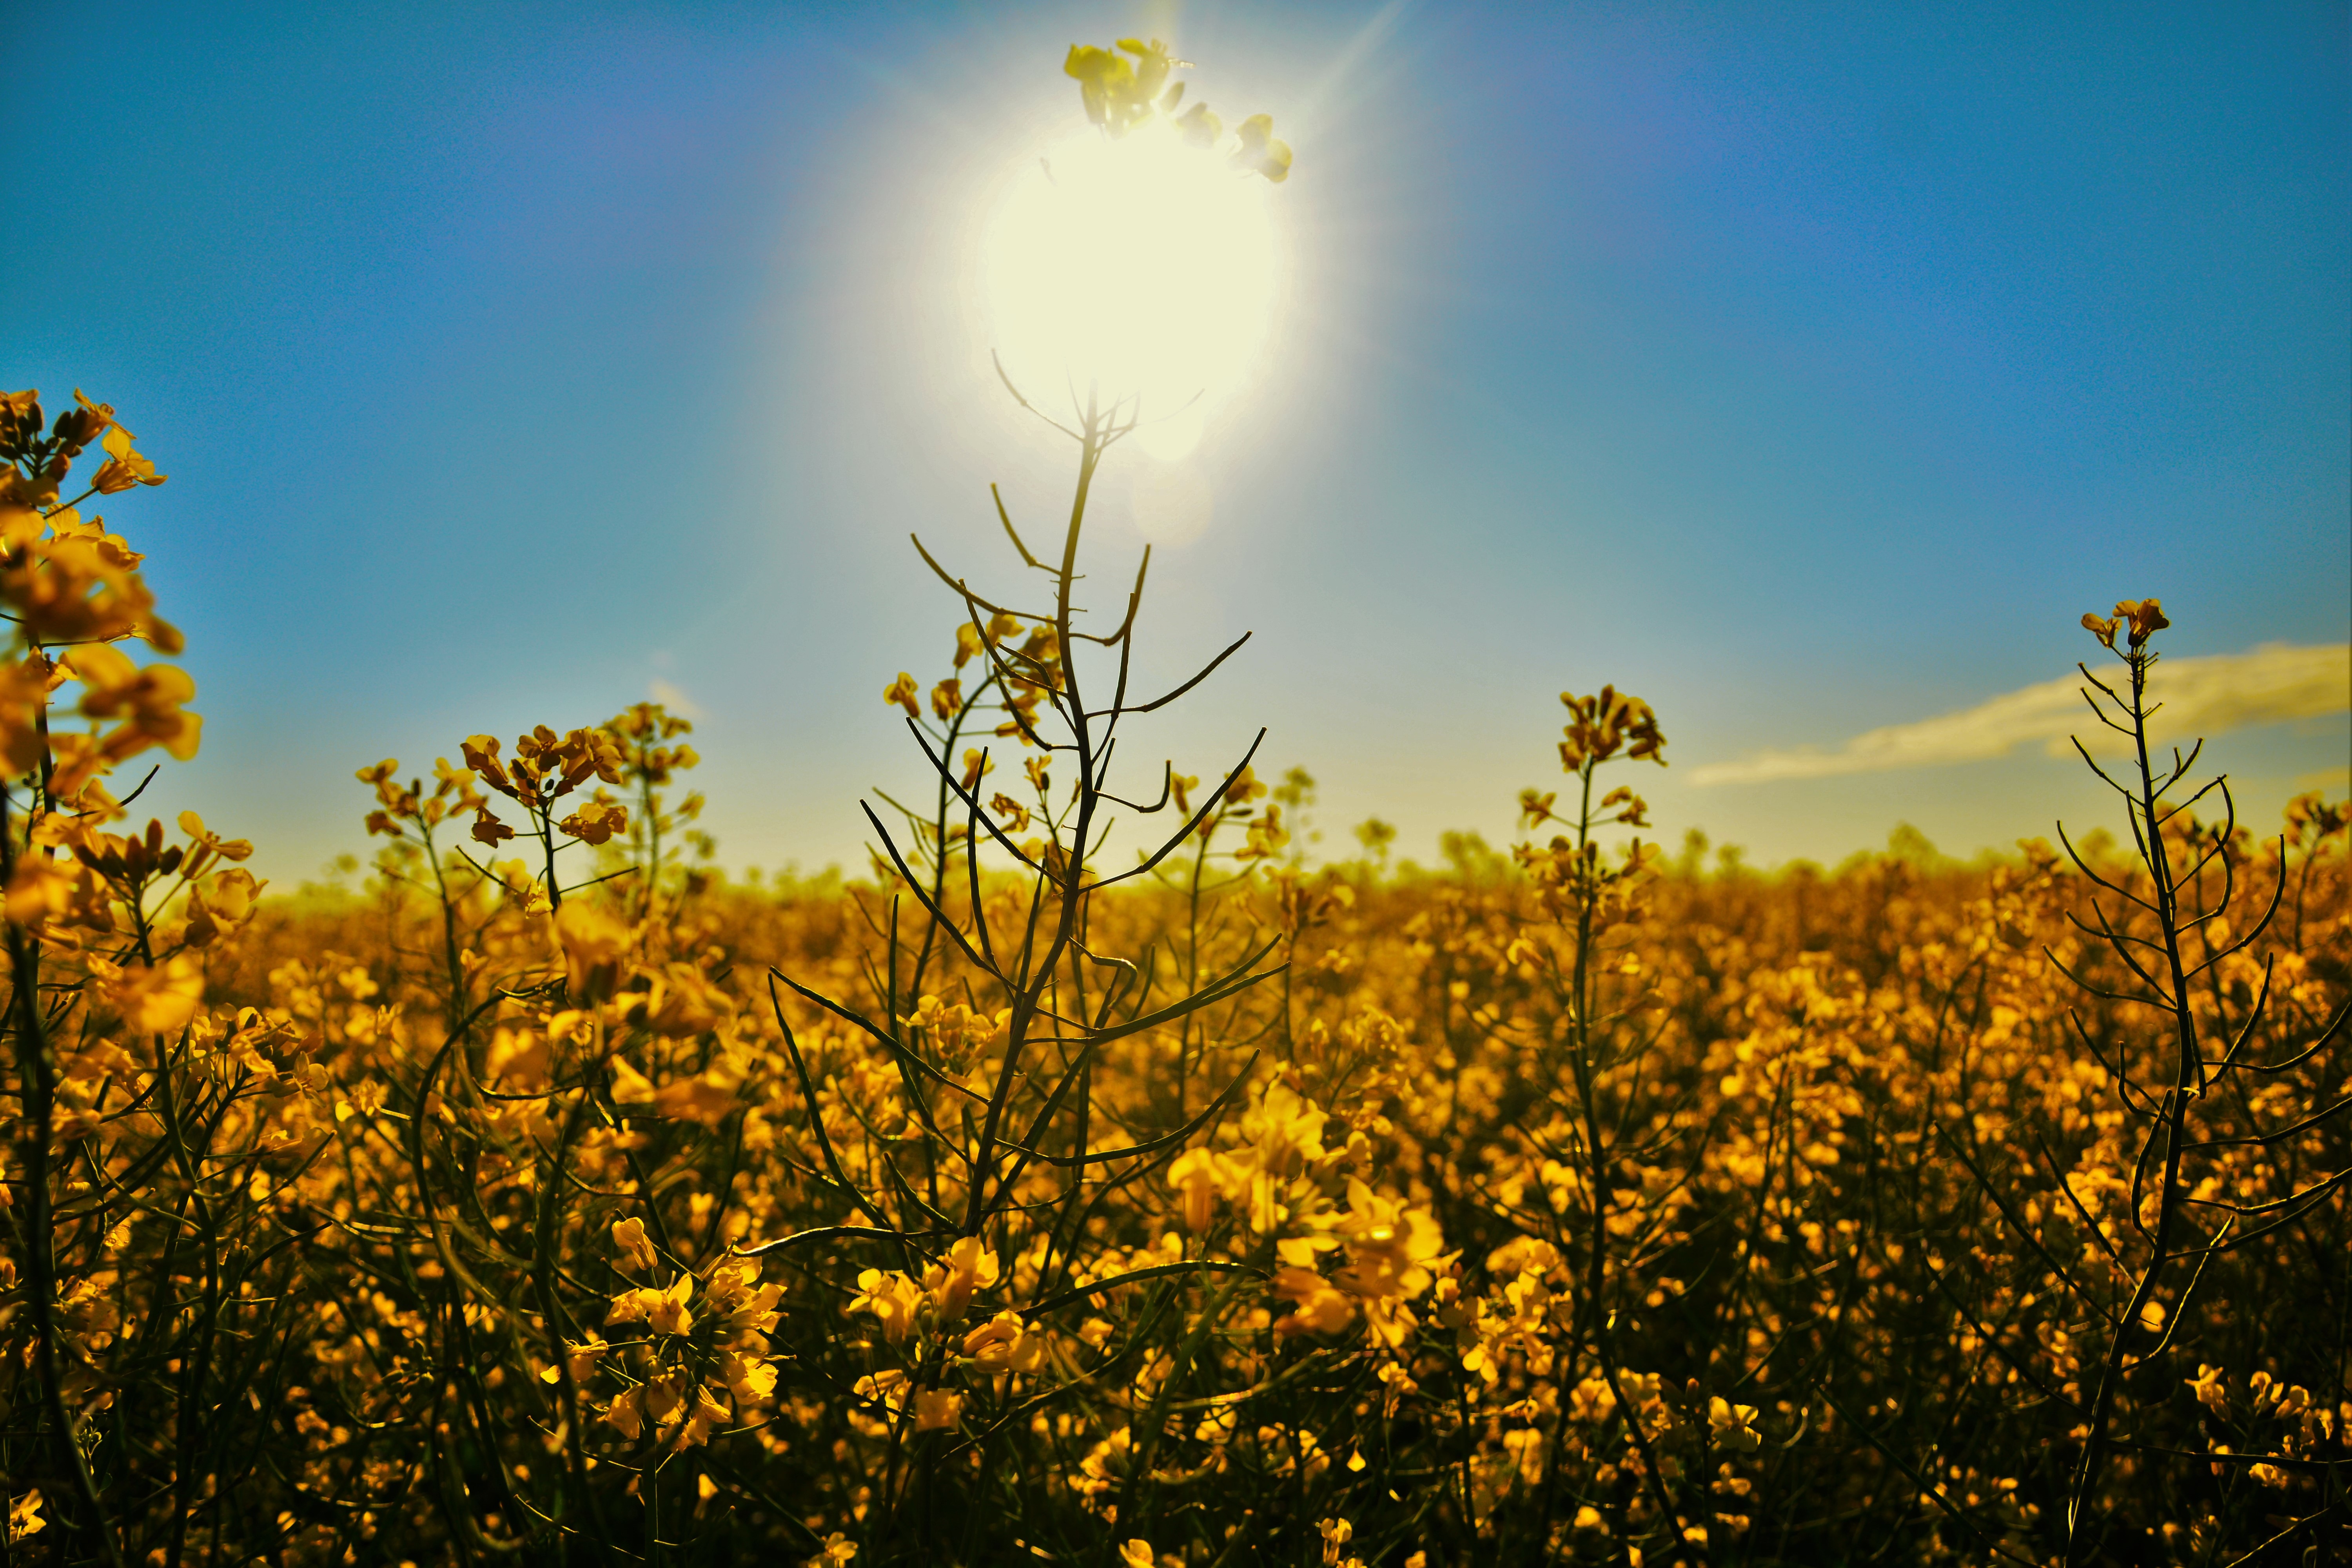
tree, nature, grass, horizon, cloud, plant, sky, sun, sunrise, sunset, field, meadow, prairie, sunlight, morning, leaf, flower, dawn, dusk, evening, food, crop, autumn, yellow, agriculture, rapeseed, wildflower, brassica, rural area, flowering plant, grass family, land plant